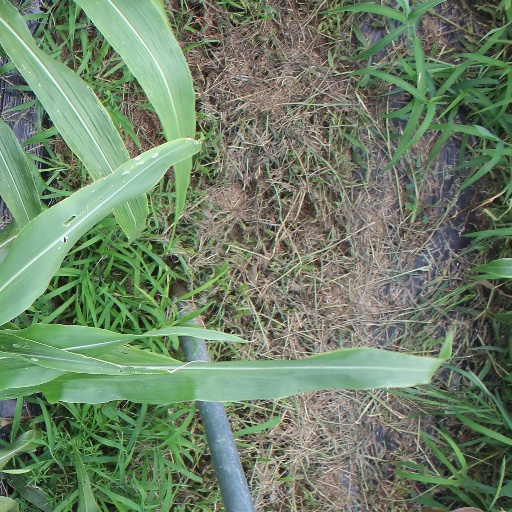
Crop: sorghum